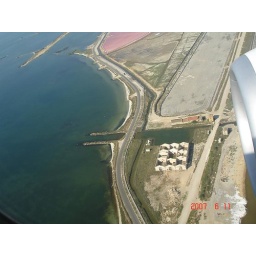
the sea salt drying plants seen from plane right above THE PROVENCE in france